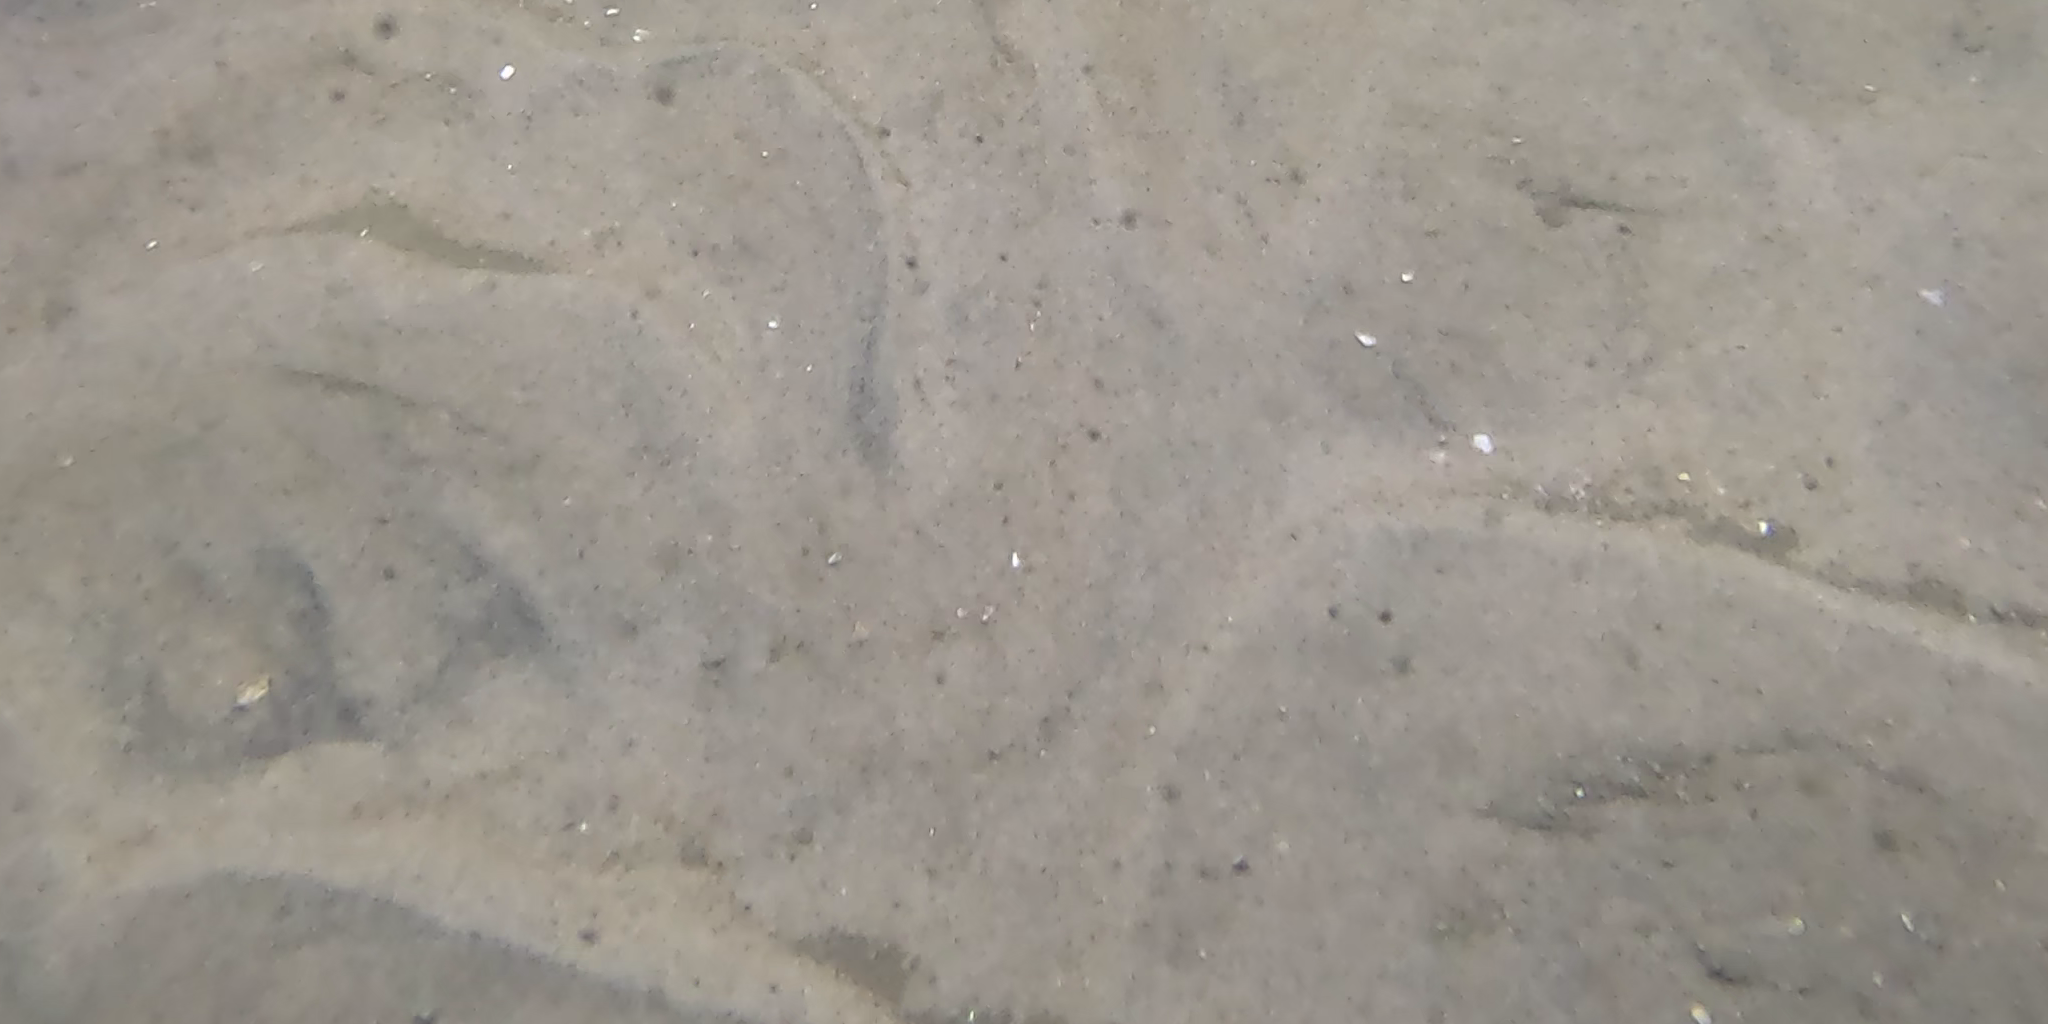
Seabed habitat: sand